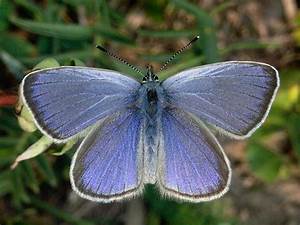
Label: farfalla